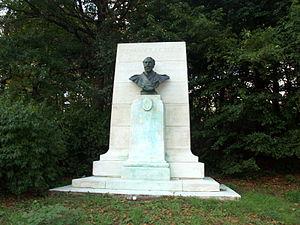
Alexander Johnston Chalmers Skene est un sculpteur et gynécologue écossais connu pour avoir décrit les glandes désormais connues sous le nom de glandes de Skene. Ces expérimentations et tortures sont faites sur de nombreuses esclaves noires, dont la tristement célèbre Anarcha.